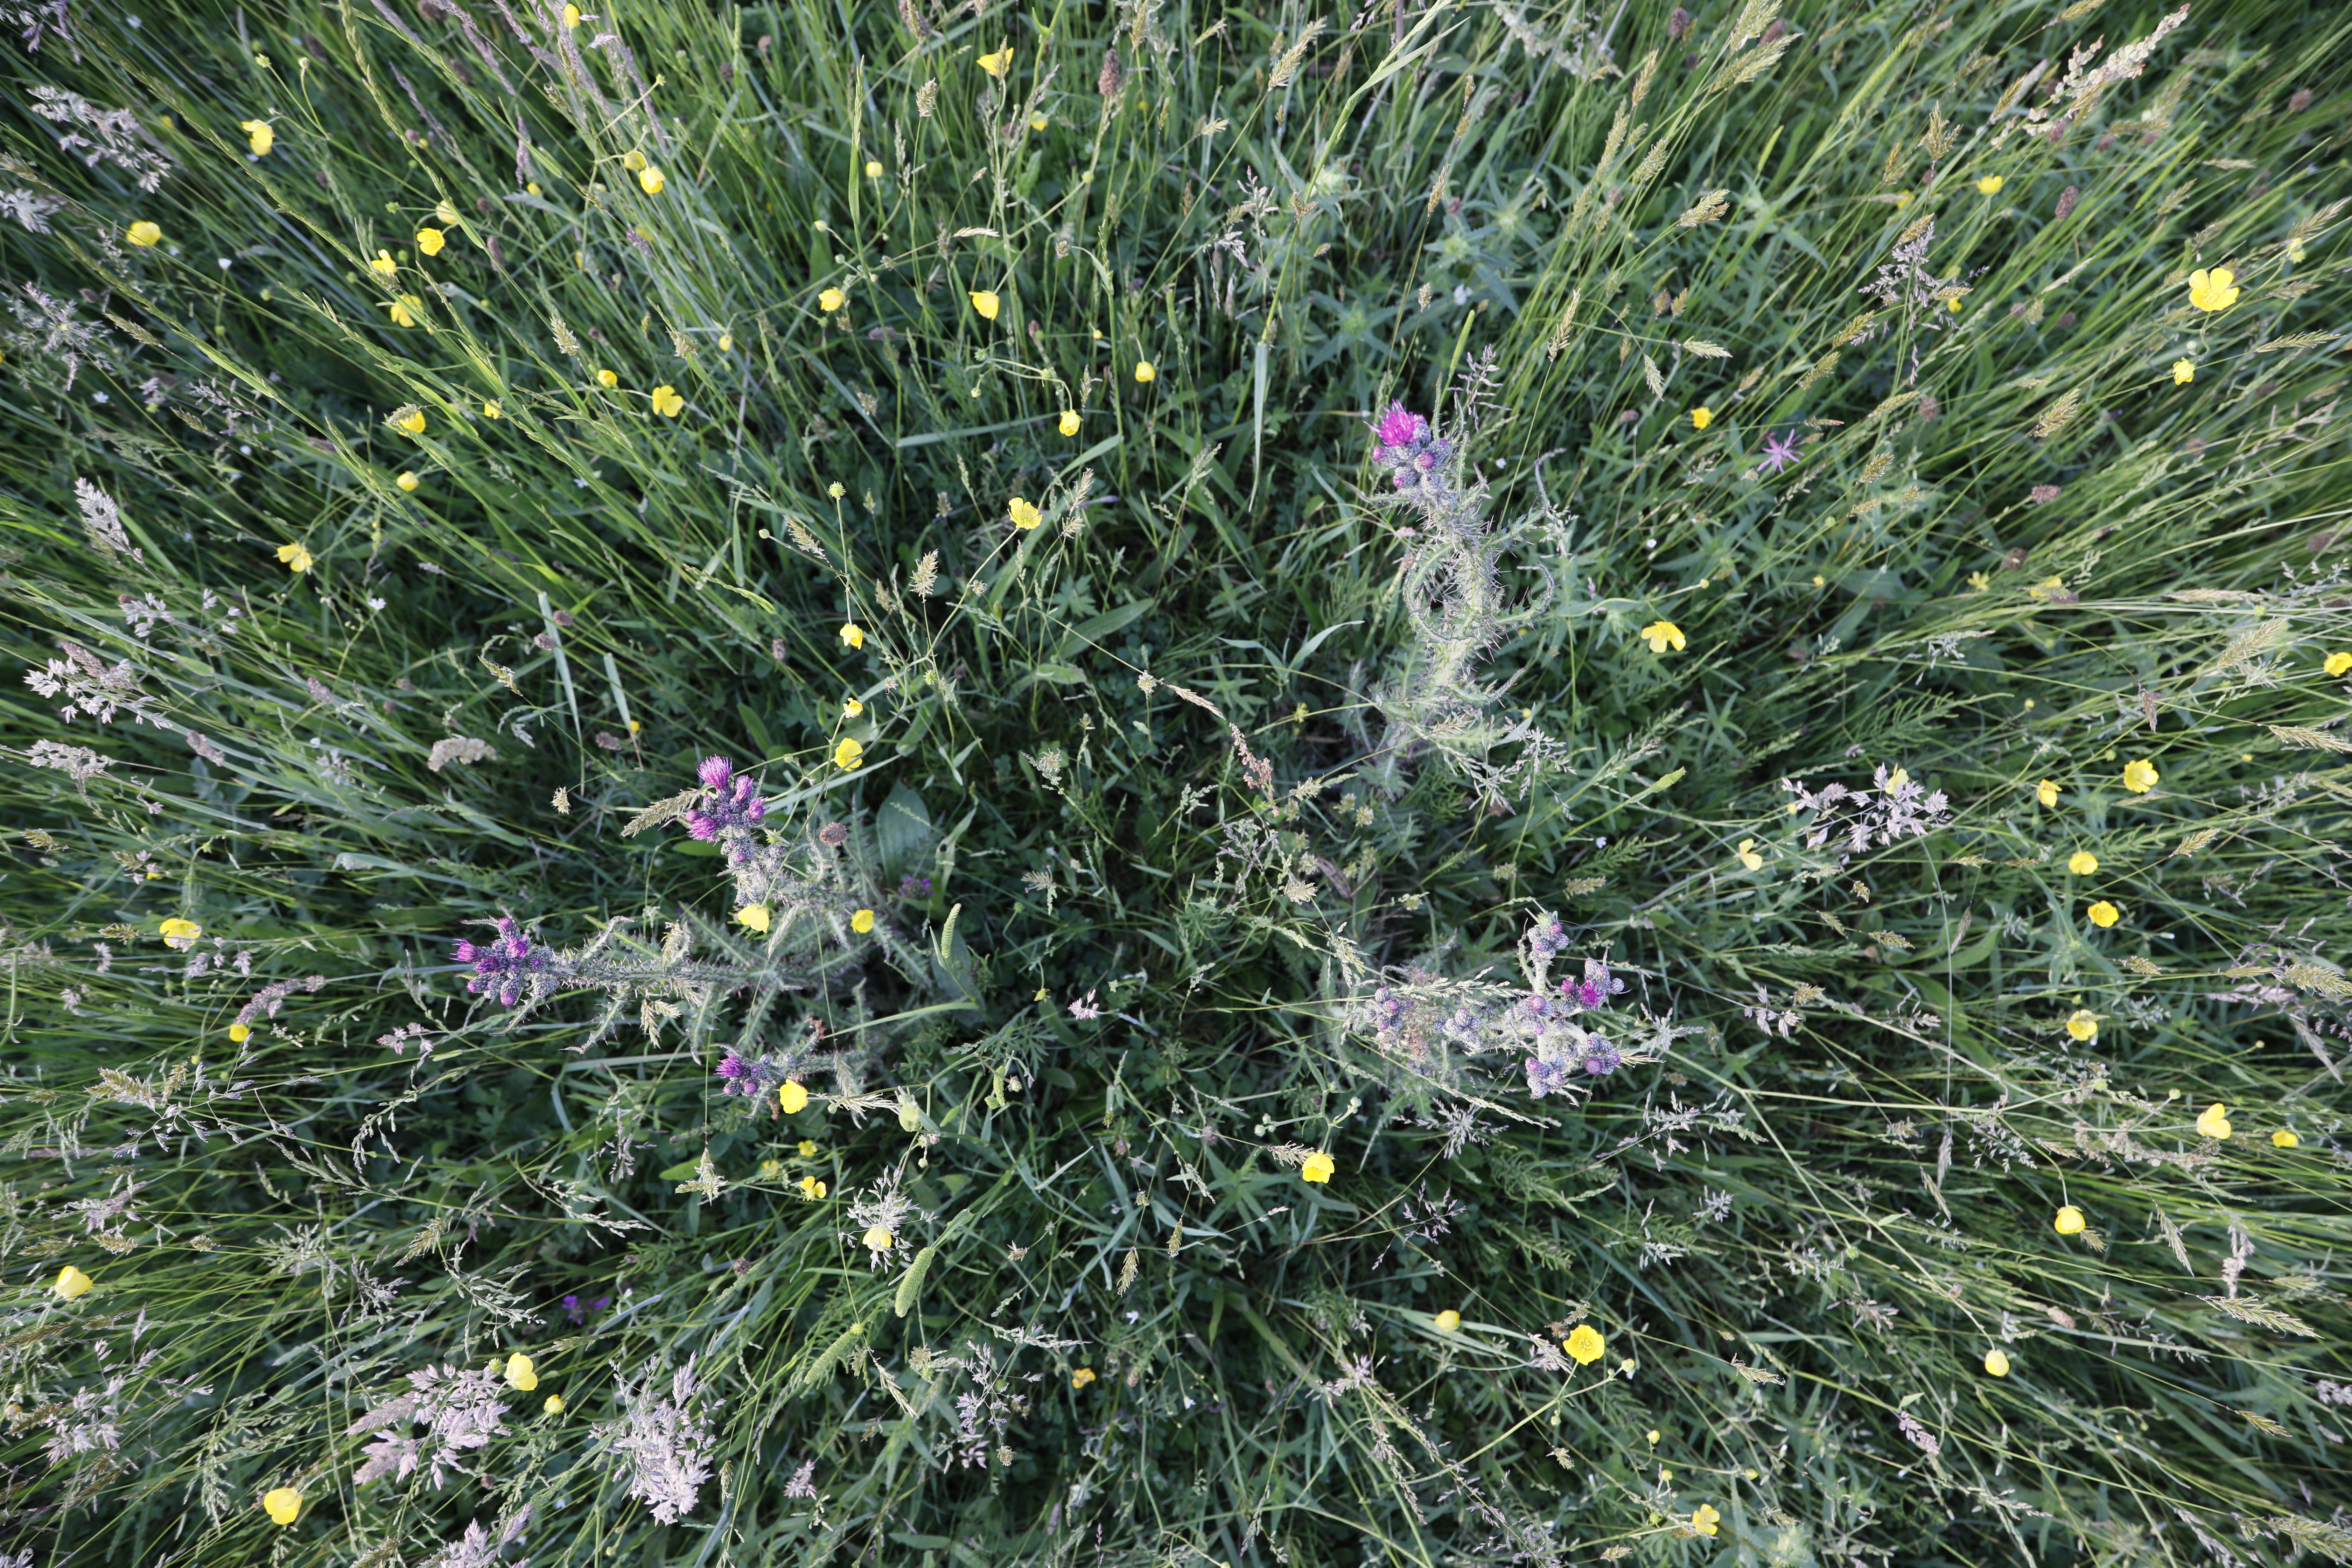
Plant species: Cirsium palustre, Buttercup * (aggregate), Silene flos-cuculi, Ranunculus flammula